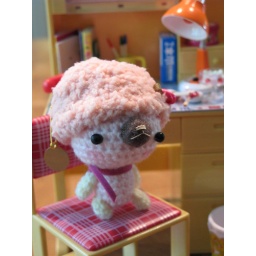
Some pics of the new bear in the house now! :D